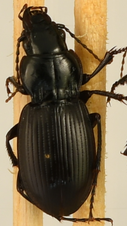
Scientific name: Cyclotrachelus torvus
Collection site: Northern Great Plains Research Laboratory Site (NOGP), plot NOGP_005